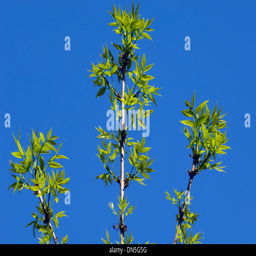
new leafed tree branches reach for the sky in the spring